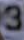
Number: 3